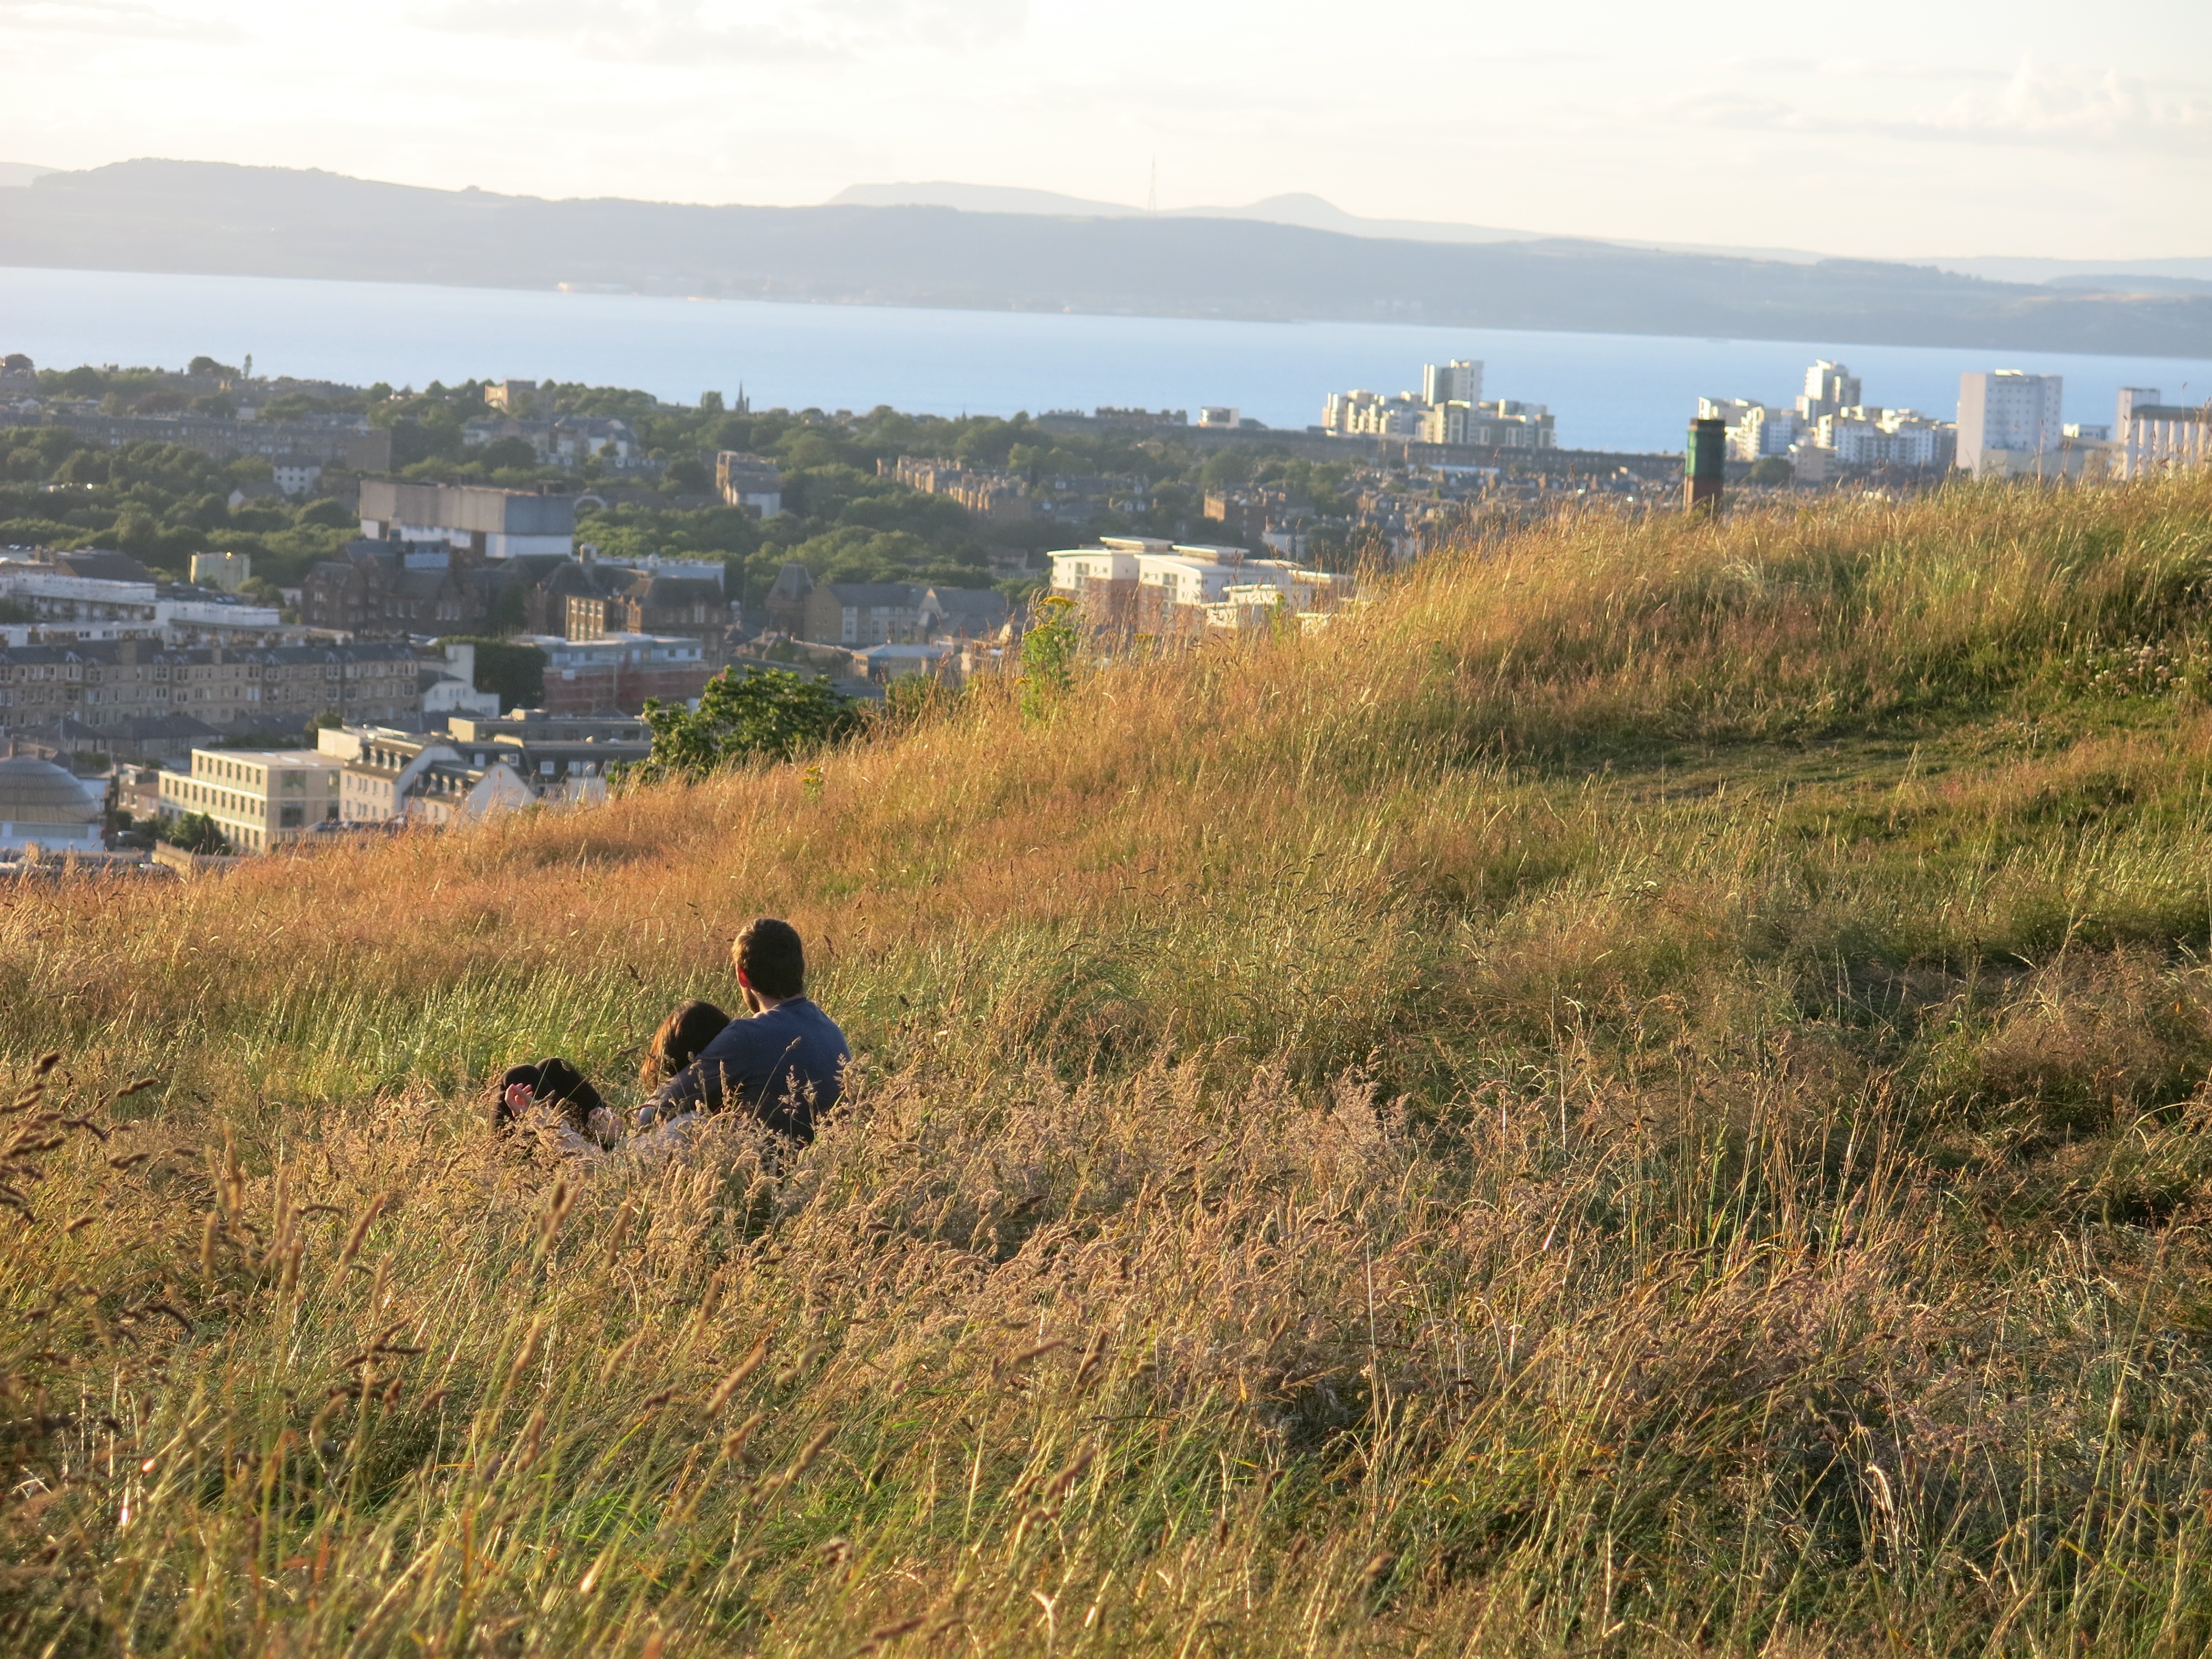
coast, grass, meadow, prairie, hill, terrain, grassland, wetland, ecosystem, steppe, rural area